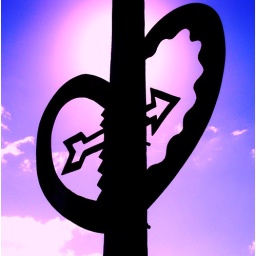
A rusted metal frame heart complete with arrow, attached to a wooden pole in Wellington NZ, Sept 09.